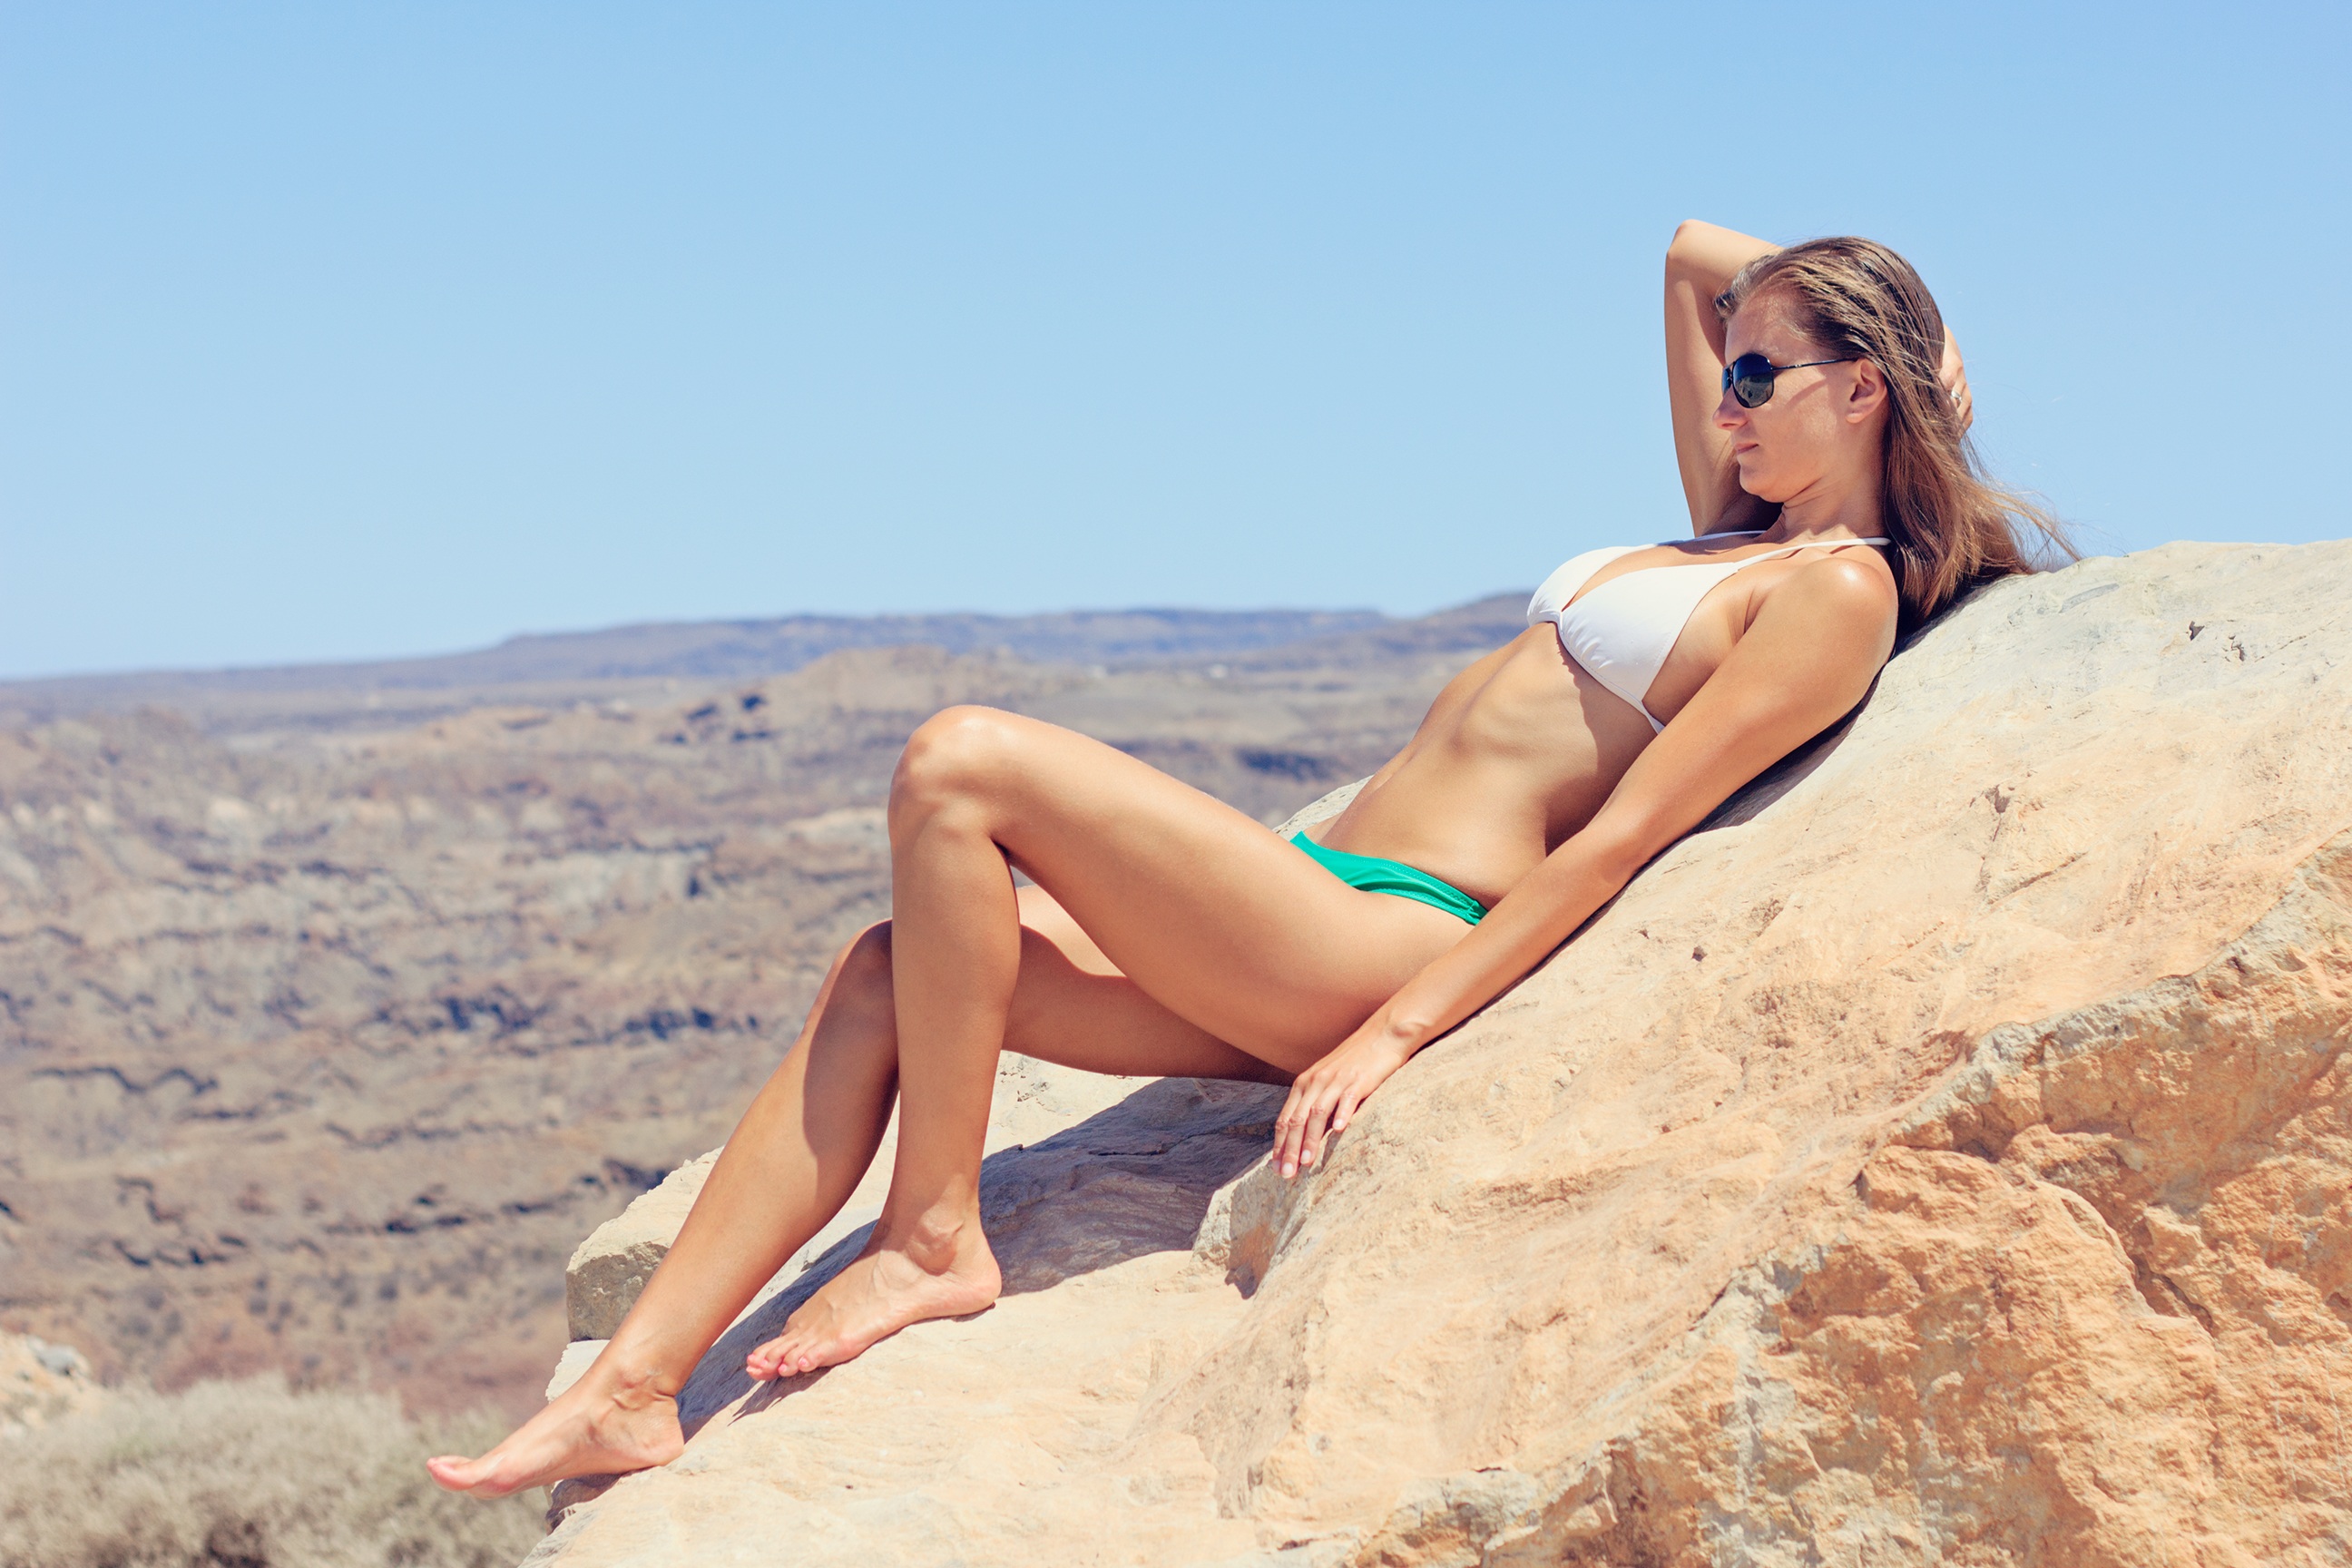
hand, sand, girl, woman, hair, photography, leg, model, sitting, holiday, clothing, hairstyle, bikini, swimwear, long hair, human body, excursion, thigh, beauty, blond, gran canaria, canary islands, exposure to the sun, abdomen, photo shoot, in the mountains, human positions, sun tanning, undergarment, art model, supermodel